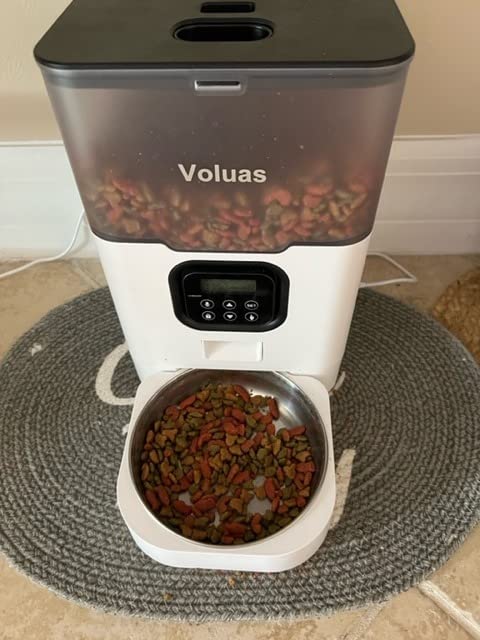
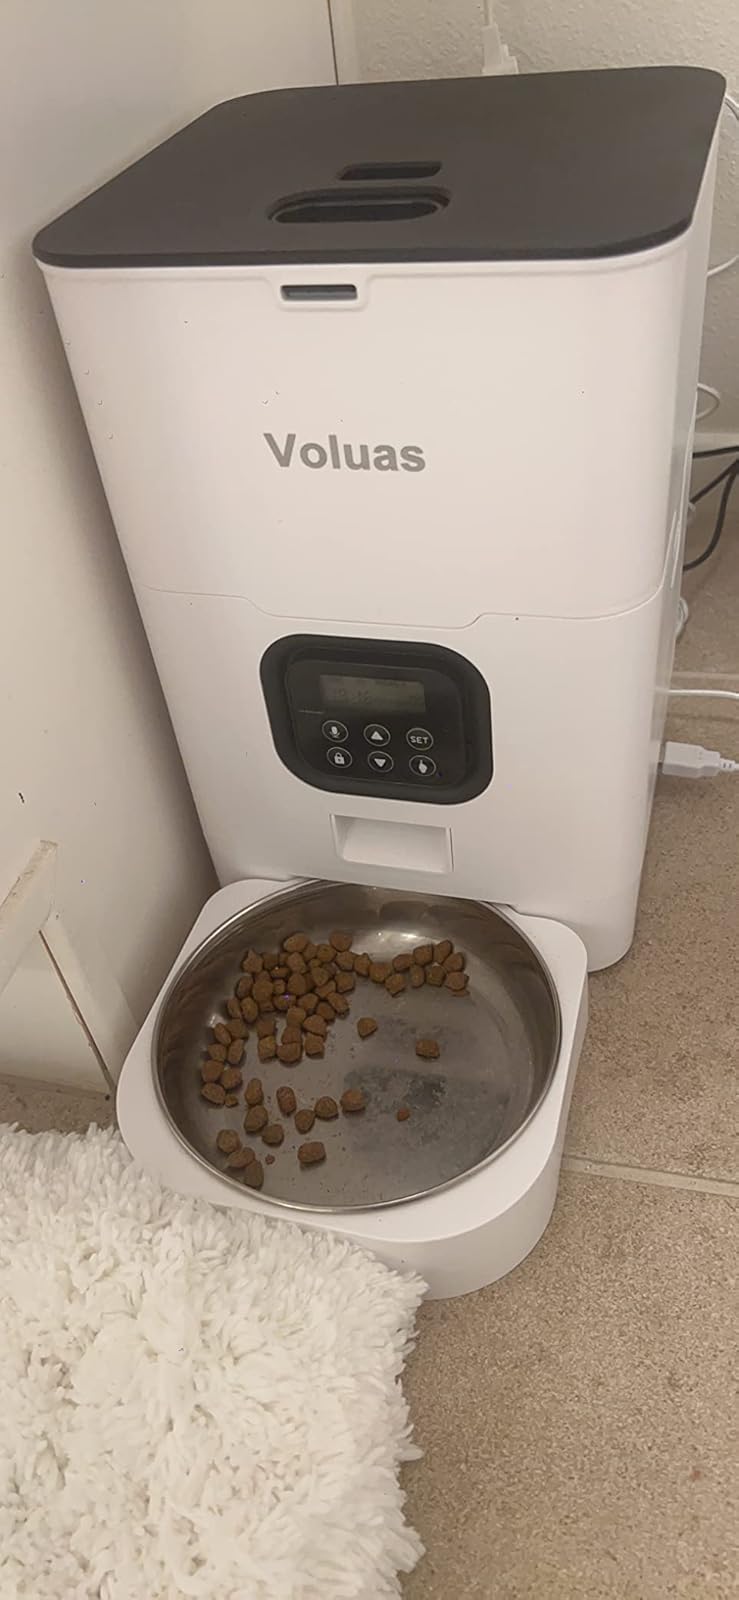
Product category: items_feeder
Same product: no